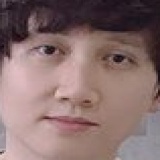
ca sĩ Mr. Siro